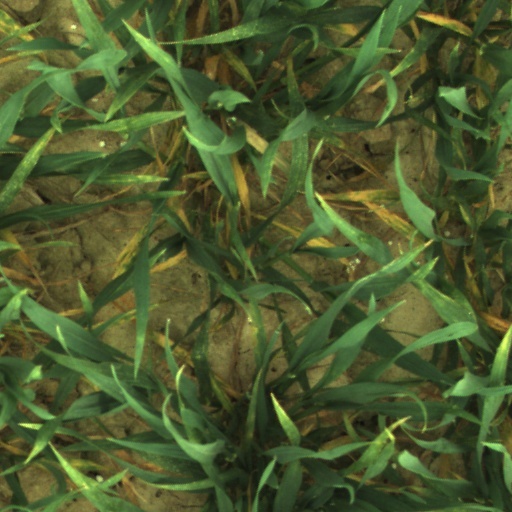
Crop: wheat